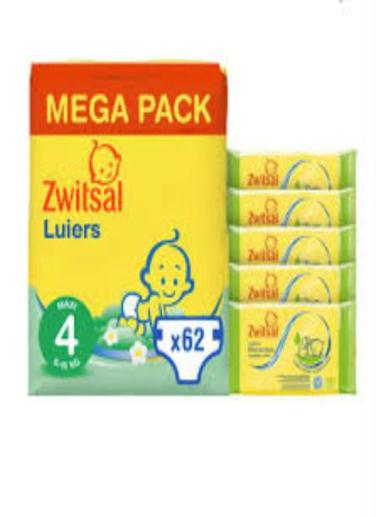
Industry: Necessities